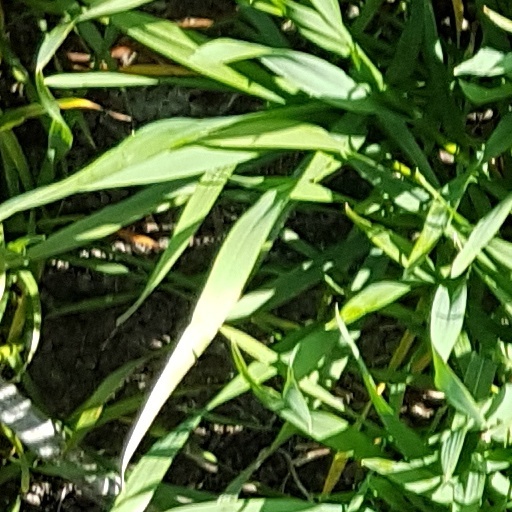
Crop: wheat